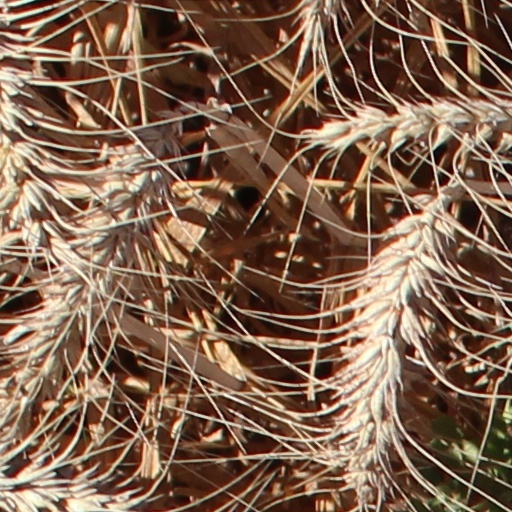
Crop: wheat